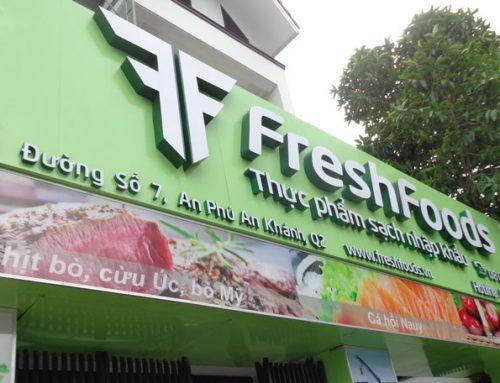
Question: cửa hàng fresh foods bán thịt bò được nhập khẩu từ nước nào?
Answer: mỹ